Lea Rosh

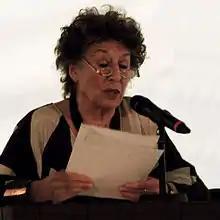
Lea Rosh (2012)

Lea Rosh (born Edith Renate Ursula Rosh; 1 October 1936) is a German television journalist, publicist, entrepreneur and political activist. Rosh was the first female journalist to manage a public broadcasting service in Germany and in the 1970s the first anchorwoman of "", a major political television program. She has been a member of the SPD since 1968.